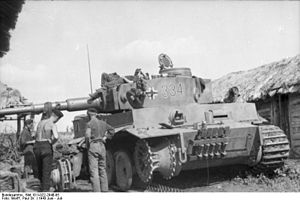
Maskirovka / I praksis / Panserslaget ved Kursk, 1943
Umærkede minefelter:[41] En Tiger tank beskadiget af en mine i begyndelsen af slaget ved Kursk.
Maskirovka er en russisk militærdoktrin udviklet i starten af det 20. århundrede og løbende videreudviklet lige siden. Doktrinen dækker over militære vildledningsteknikker fra sløring til misinformationer på politisk niveau.